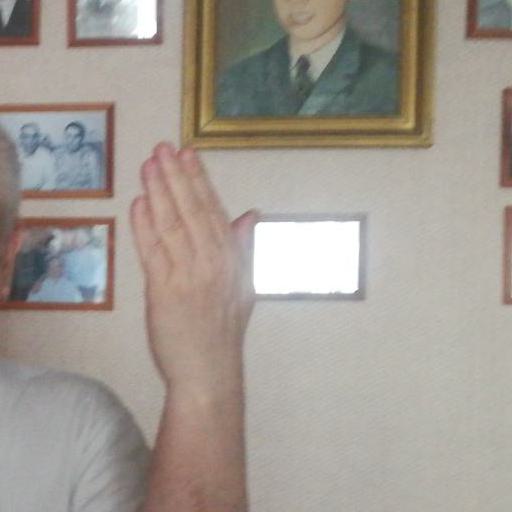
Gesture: stop_inverted